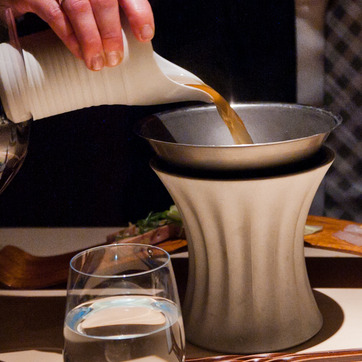
Material: ceramic